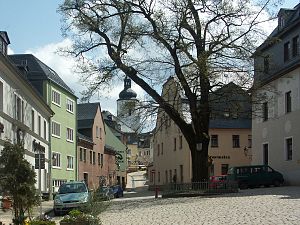
Schwarzenberg (Erzgebirge) / Historie
Schwarzenberg er en by i Erzgebirge i Landkreis Aue-Schwarzenberg den tyske delstat Sachsen, og hører til Städtebund Silberberg. I den 850 år gamle by, der engang var centrum for borgen Schloss Schwarzenberg, lever omkring 16.500 mennesker.